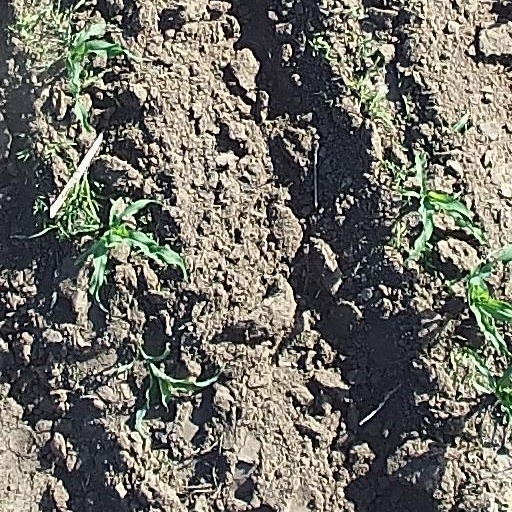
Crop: maize; corn